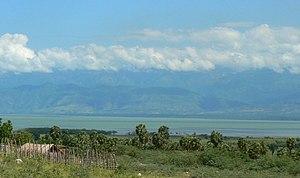
Le lac Enriquillo est une grande étendue d'eau salée située en République dominicaine.
Cet article recense les zones humides de République dominicaine concernées par la convention de Ramsar.